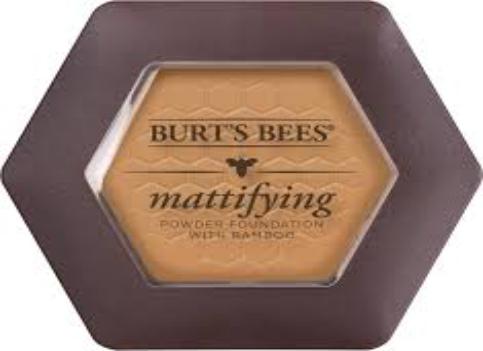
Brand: Burt's Bees
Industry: Necessities